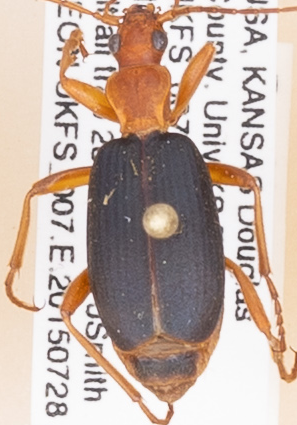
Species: Brachinus alternans
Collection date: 2015-07-28
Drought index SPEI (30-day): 1.69
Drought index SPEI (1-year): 1.064
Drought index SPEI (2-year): -0.114